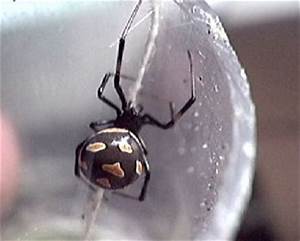
Label: spider